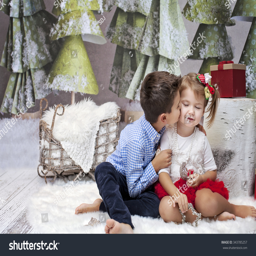
person ; concept ; kissing and celebrating love during the holidays